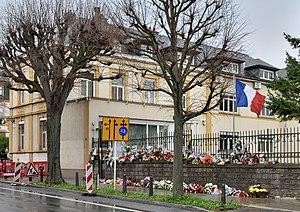
Je suis Paris. Messages de condoléances et de solidarité à l'ambassade de France, boulevard Joseph-II, à Luxembourg-ville après les attentats du 13 novembre 2015 dans l'agglomératon de Paris.Lëtzebuergesch: Je suis Paris. Bäileed- a Solidaritéitsmanifestatioune virun der franséischer Ambassad um Boulevard Joseph-II an der Stad Lëtzebuerg no den Attentater vum 13. November 2015 zu Paräis.
L'ambassade de France au Luxembourg est la représentation diplomatique de la République française auprès du Grand-duché de Luxembourg. Elle est située à Luxembourg, la capitale du pays, et son ambassadeur est, depuis 2017, Bruno Perdu.